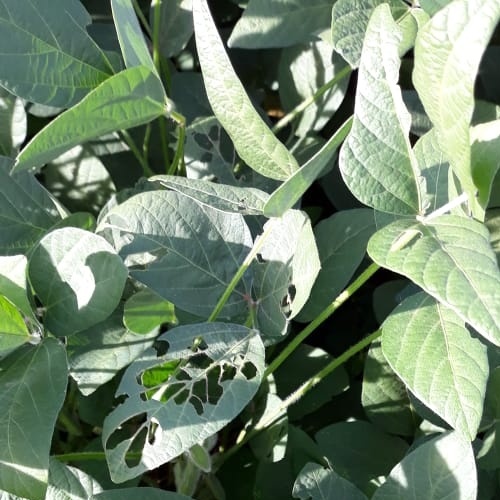
Label: Caterpillar